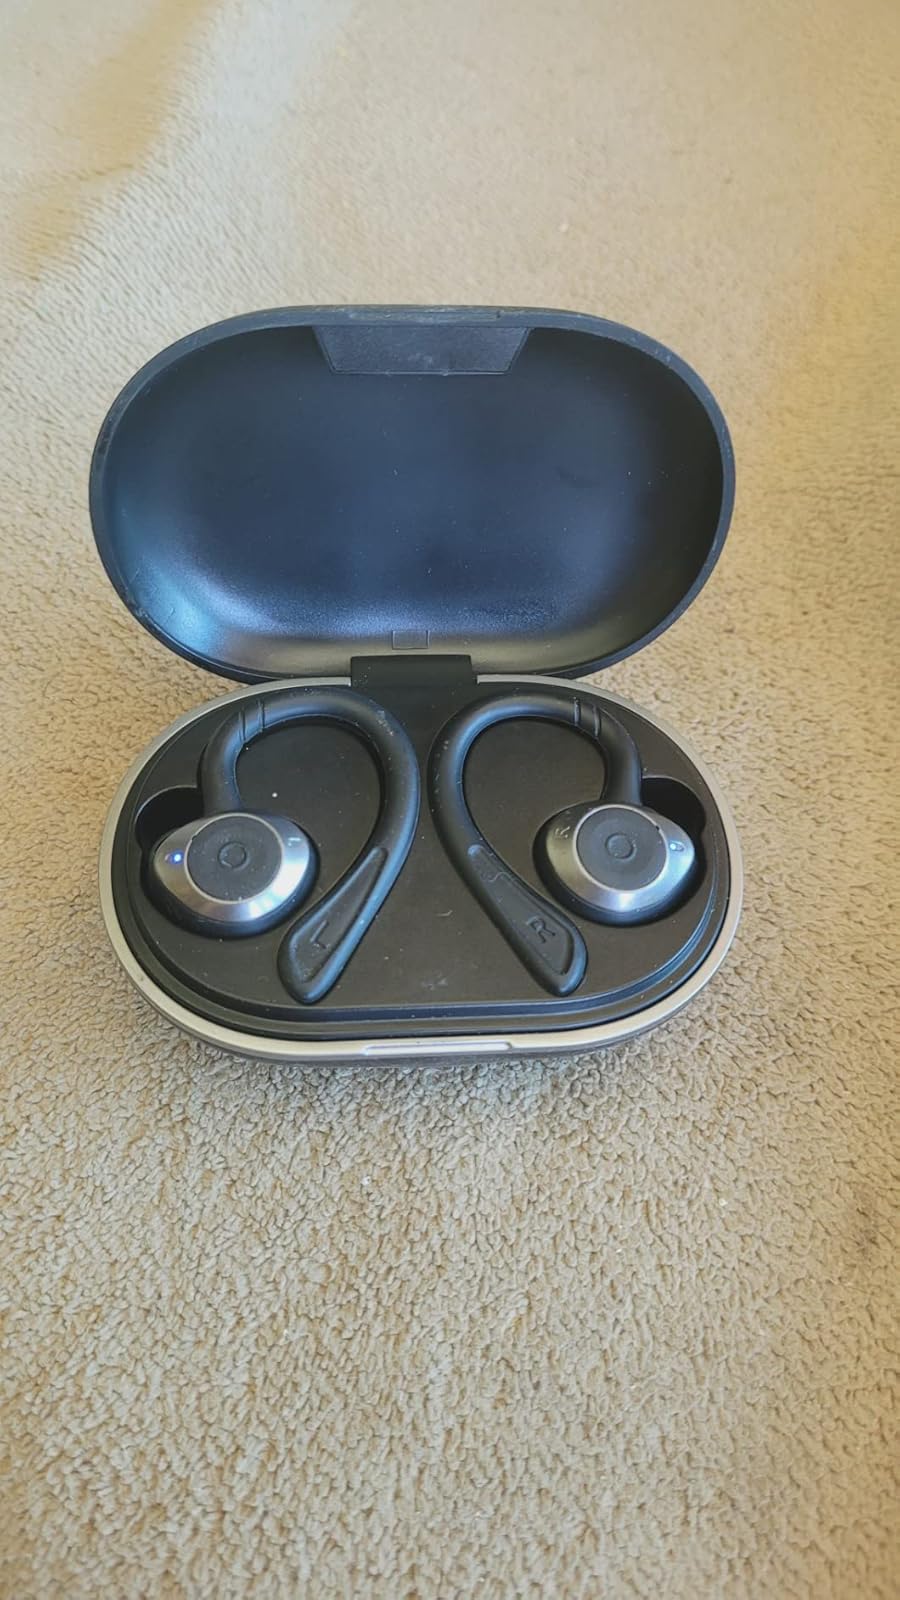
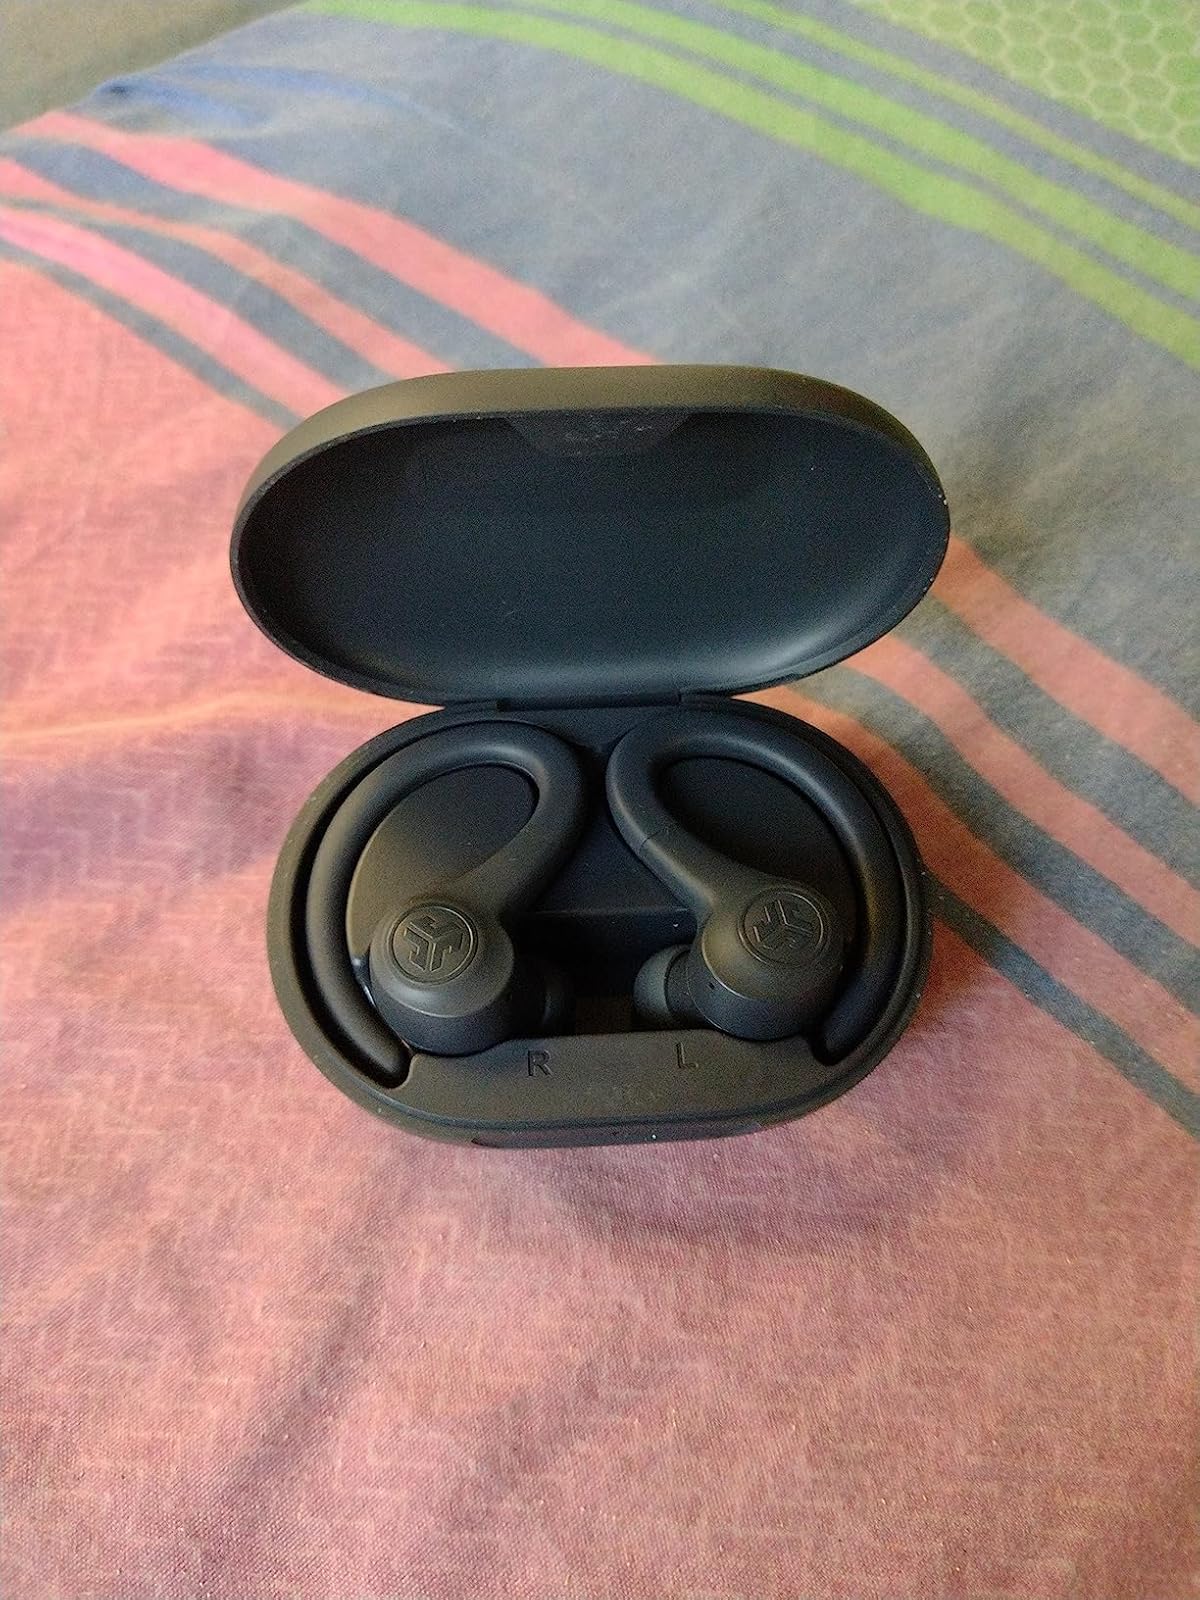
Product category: earbuds
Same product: no